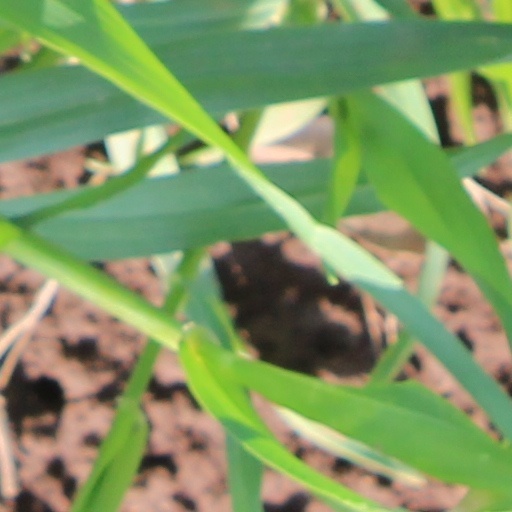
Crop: wheat